Australian Six

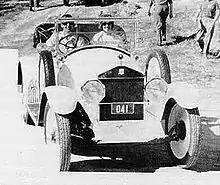
A 1919 Australian Six convertible.

The Australian Six was an Australian automobile manufactured from 1919 to 1925. It was a grandiose attempt to compete against imported cars from the United States, and was produced from a mixture of local and imported parts. Vehicles featured a conventional chassis layout and a choice of five bodies, locally made under the motto 'Made in Australia, by Australians, for Australia'. Most models were fitted with Rutenber Straight-6 engines and Grant Lees or Muncie gearboxes; some, however, had imported OHV Ansted engines instead. Before 1919 the factory was at the Sydney Harbour side suburb of Rushcutters Bay, New South Wales, it then moved to Ashfield until 1924. The company was forced to shut down production after some 500 cars were built; this was due mainly to high local construction costs. The final few cars were made by the Harkness and Hillier hire car company in Sydney. Only four Australian Sixes are thought to survive, one in the Powerhouse Museum automobile collection in Sydney, one in the York Motor Museum, York, Western Australia, this is one of the first six built without a chassis number in the first factory, one in the National Museum in Canberra and one in Birdwood Museum, South Australia.